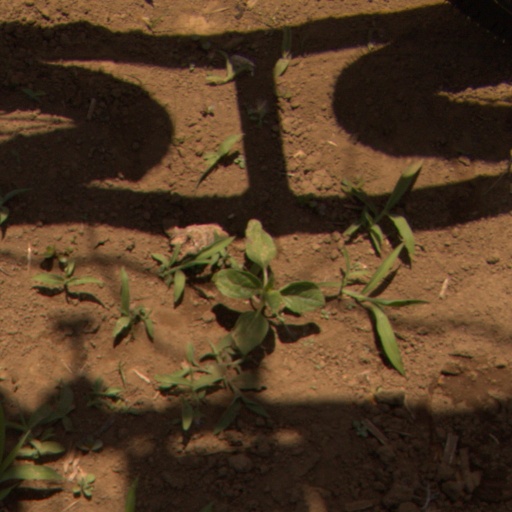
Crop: Jerusalem artichoke